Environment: real
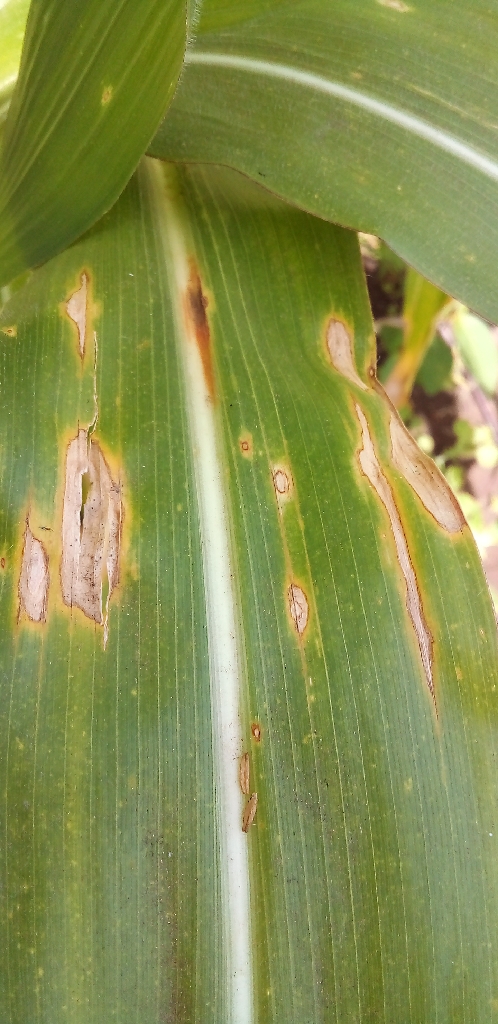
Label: northern_corn_leaf_blight